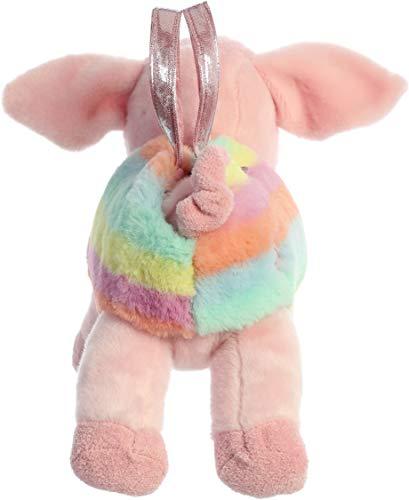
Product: Aurora 12" Rainbow Trendy Pals Piglet
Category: Toys & Games | Stuffed Animals & Plush Toys | Stuffed Animals & Teddy Bears
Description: Removable Piglet that can be carried inside the pastel Rainbow bag.
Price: $17.19
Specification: ProductDimensions:6x13x6inches|ItemWeight:10.1ounces|ShippingWeight:10.1ounces(Viewshippingratesandpolicies)|ASIN:B07TVNQHRY|Itemmodelnumber:32873|Manufacturerrecommendedage:3yearsandup